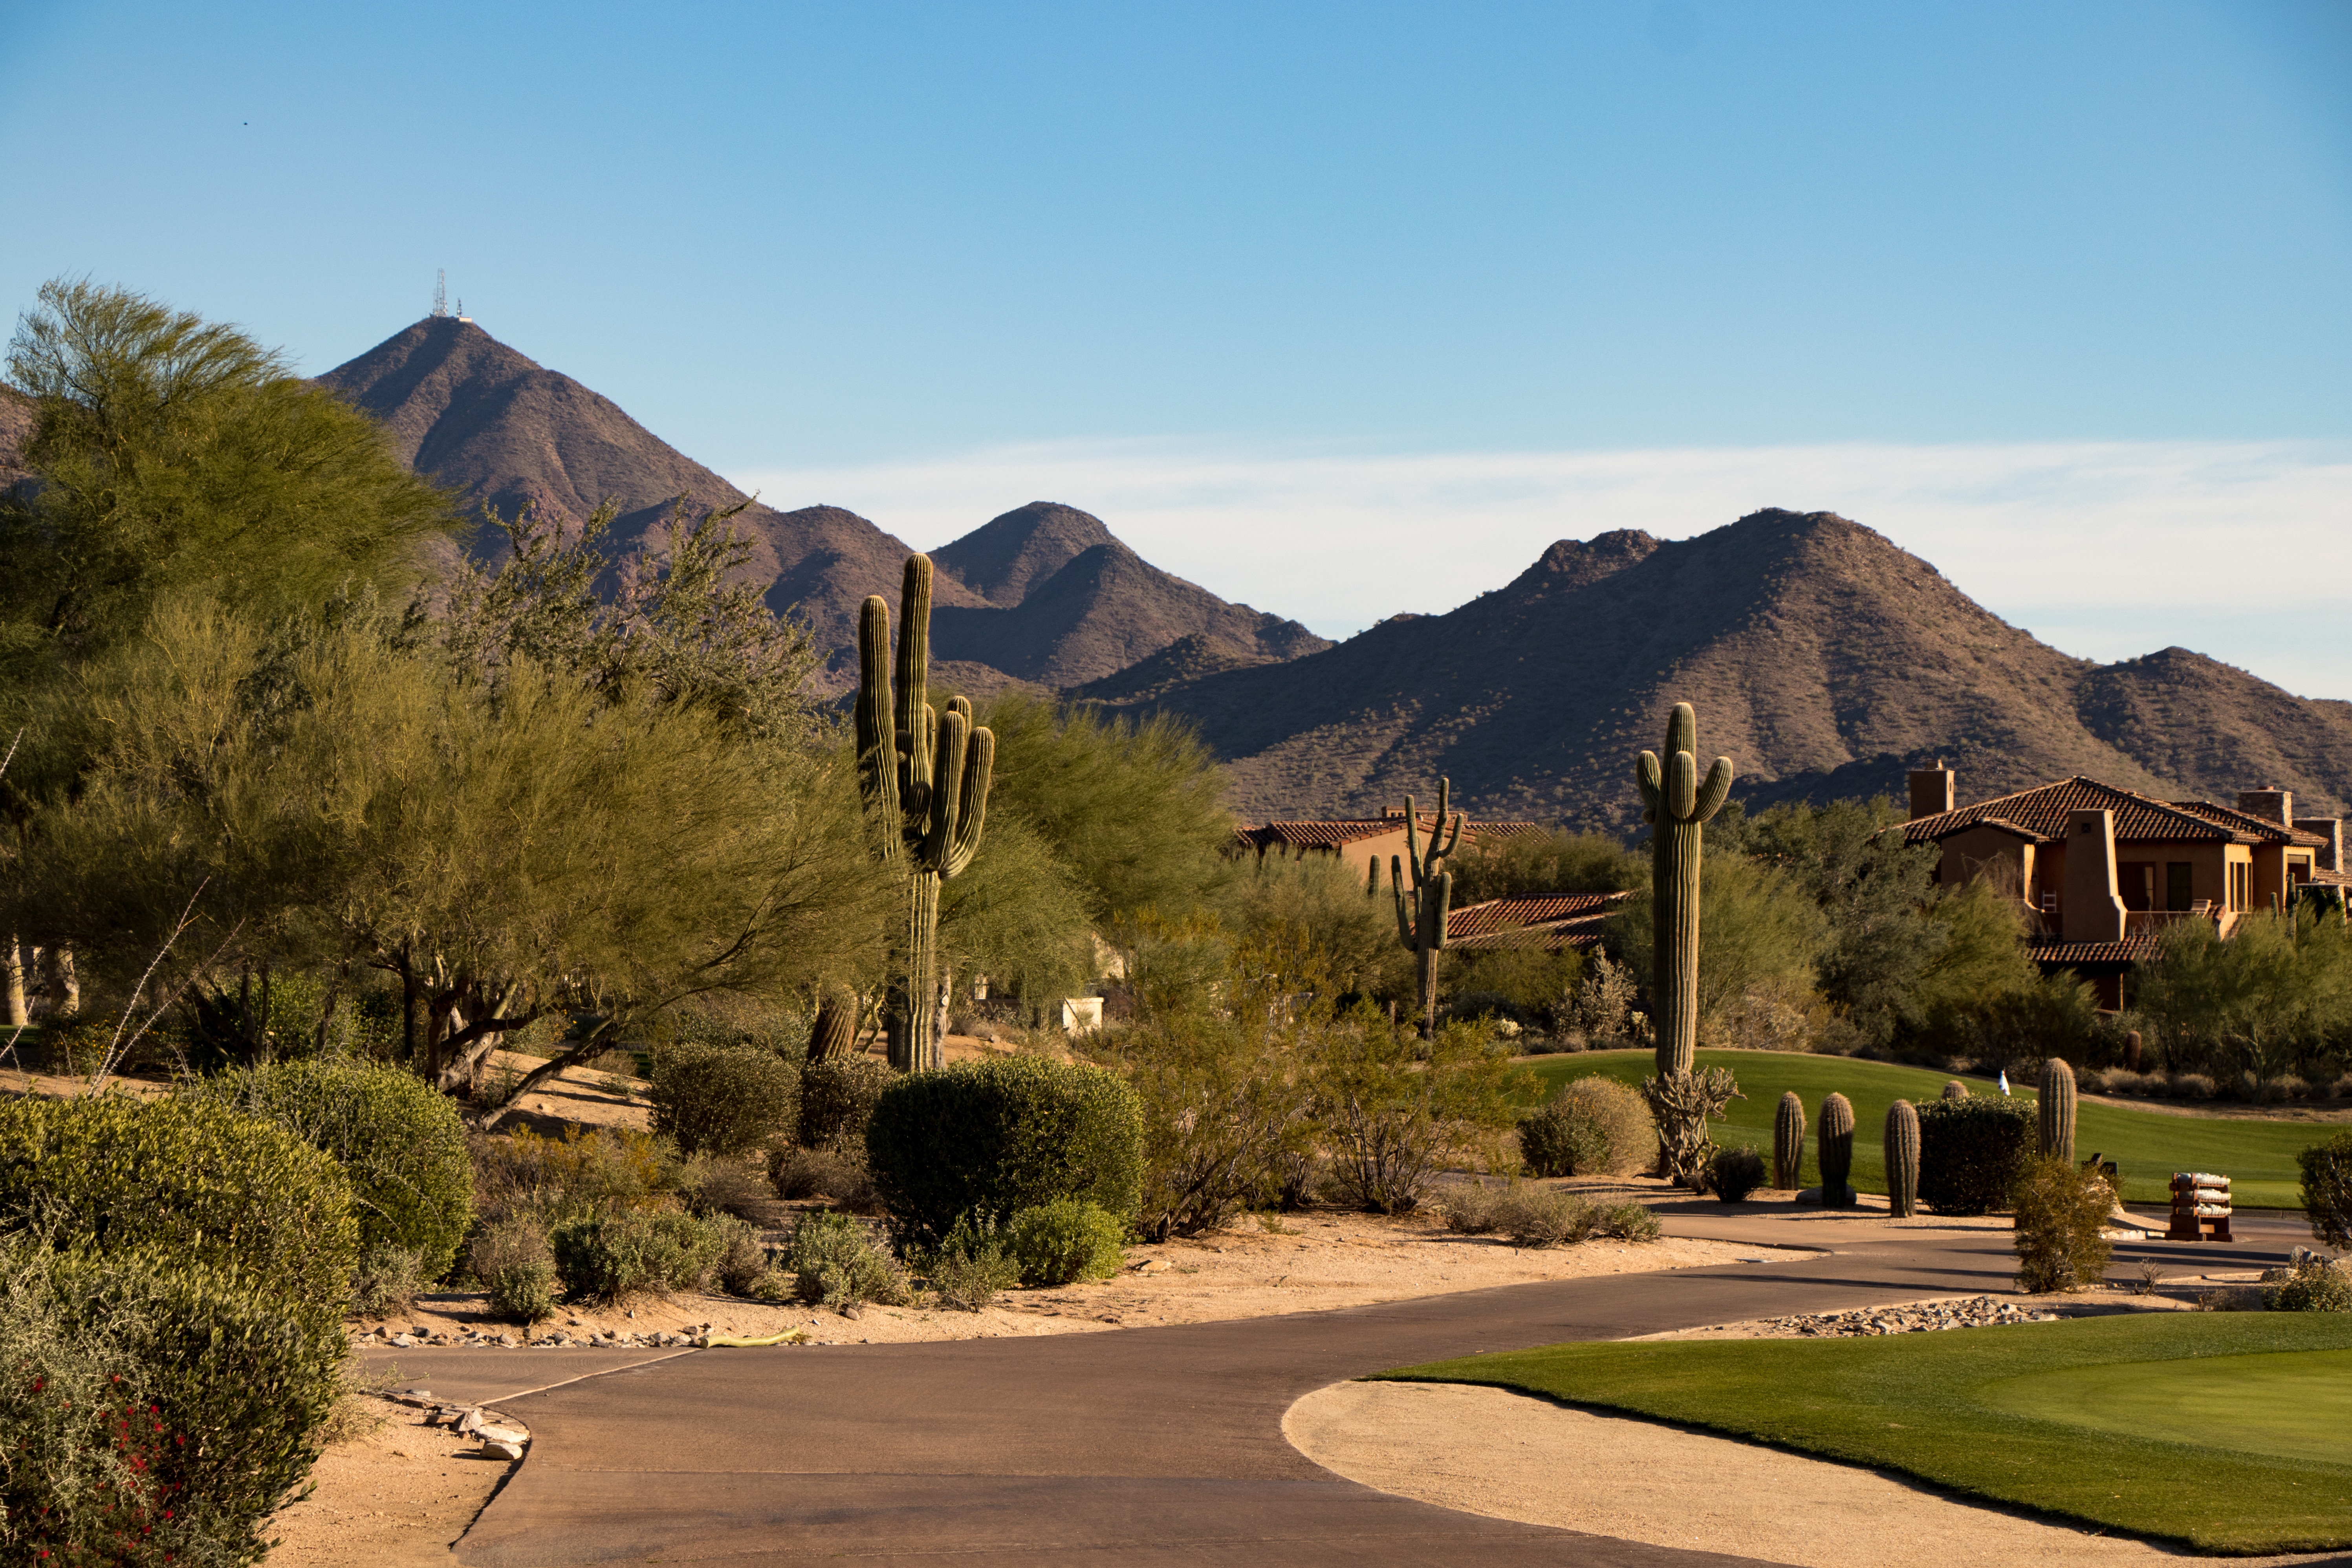
landscape, mountain, hill, valley, mountain range, village, ranch, estate, mountainous landforms